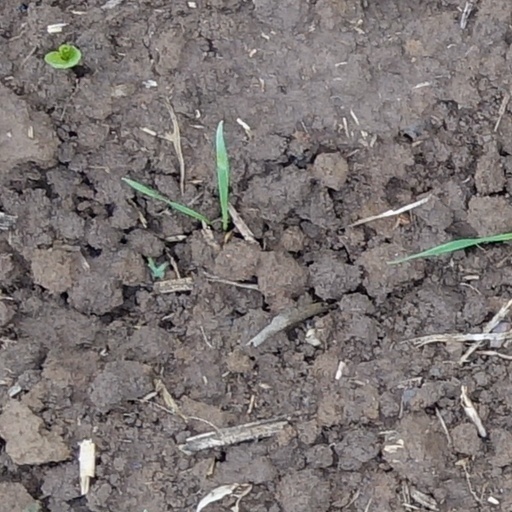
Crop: wheat